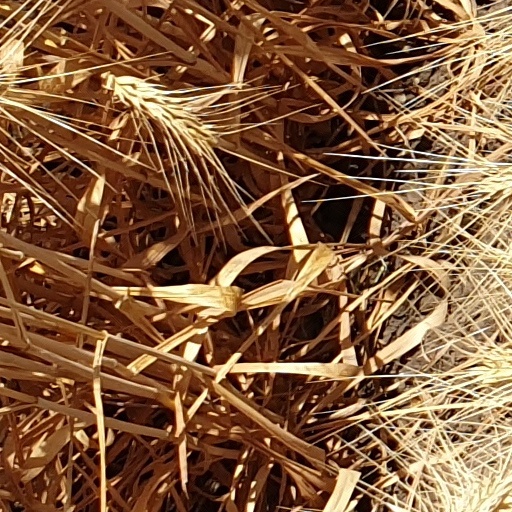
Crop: wheat